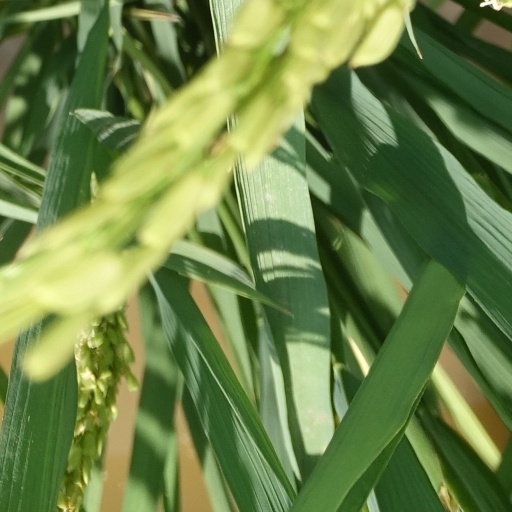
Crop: rice